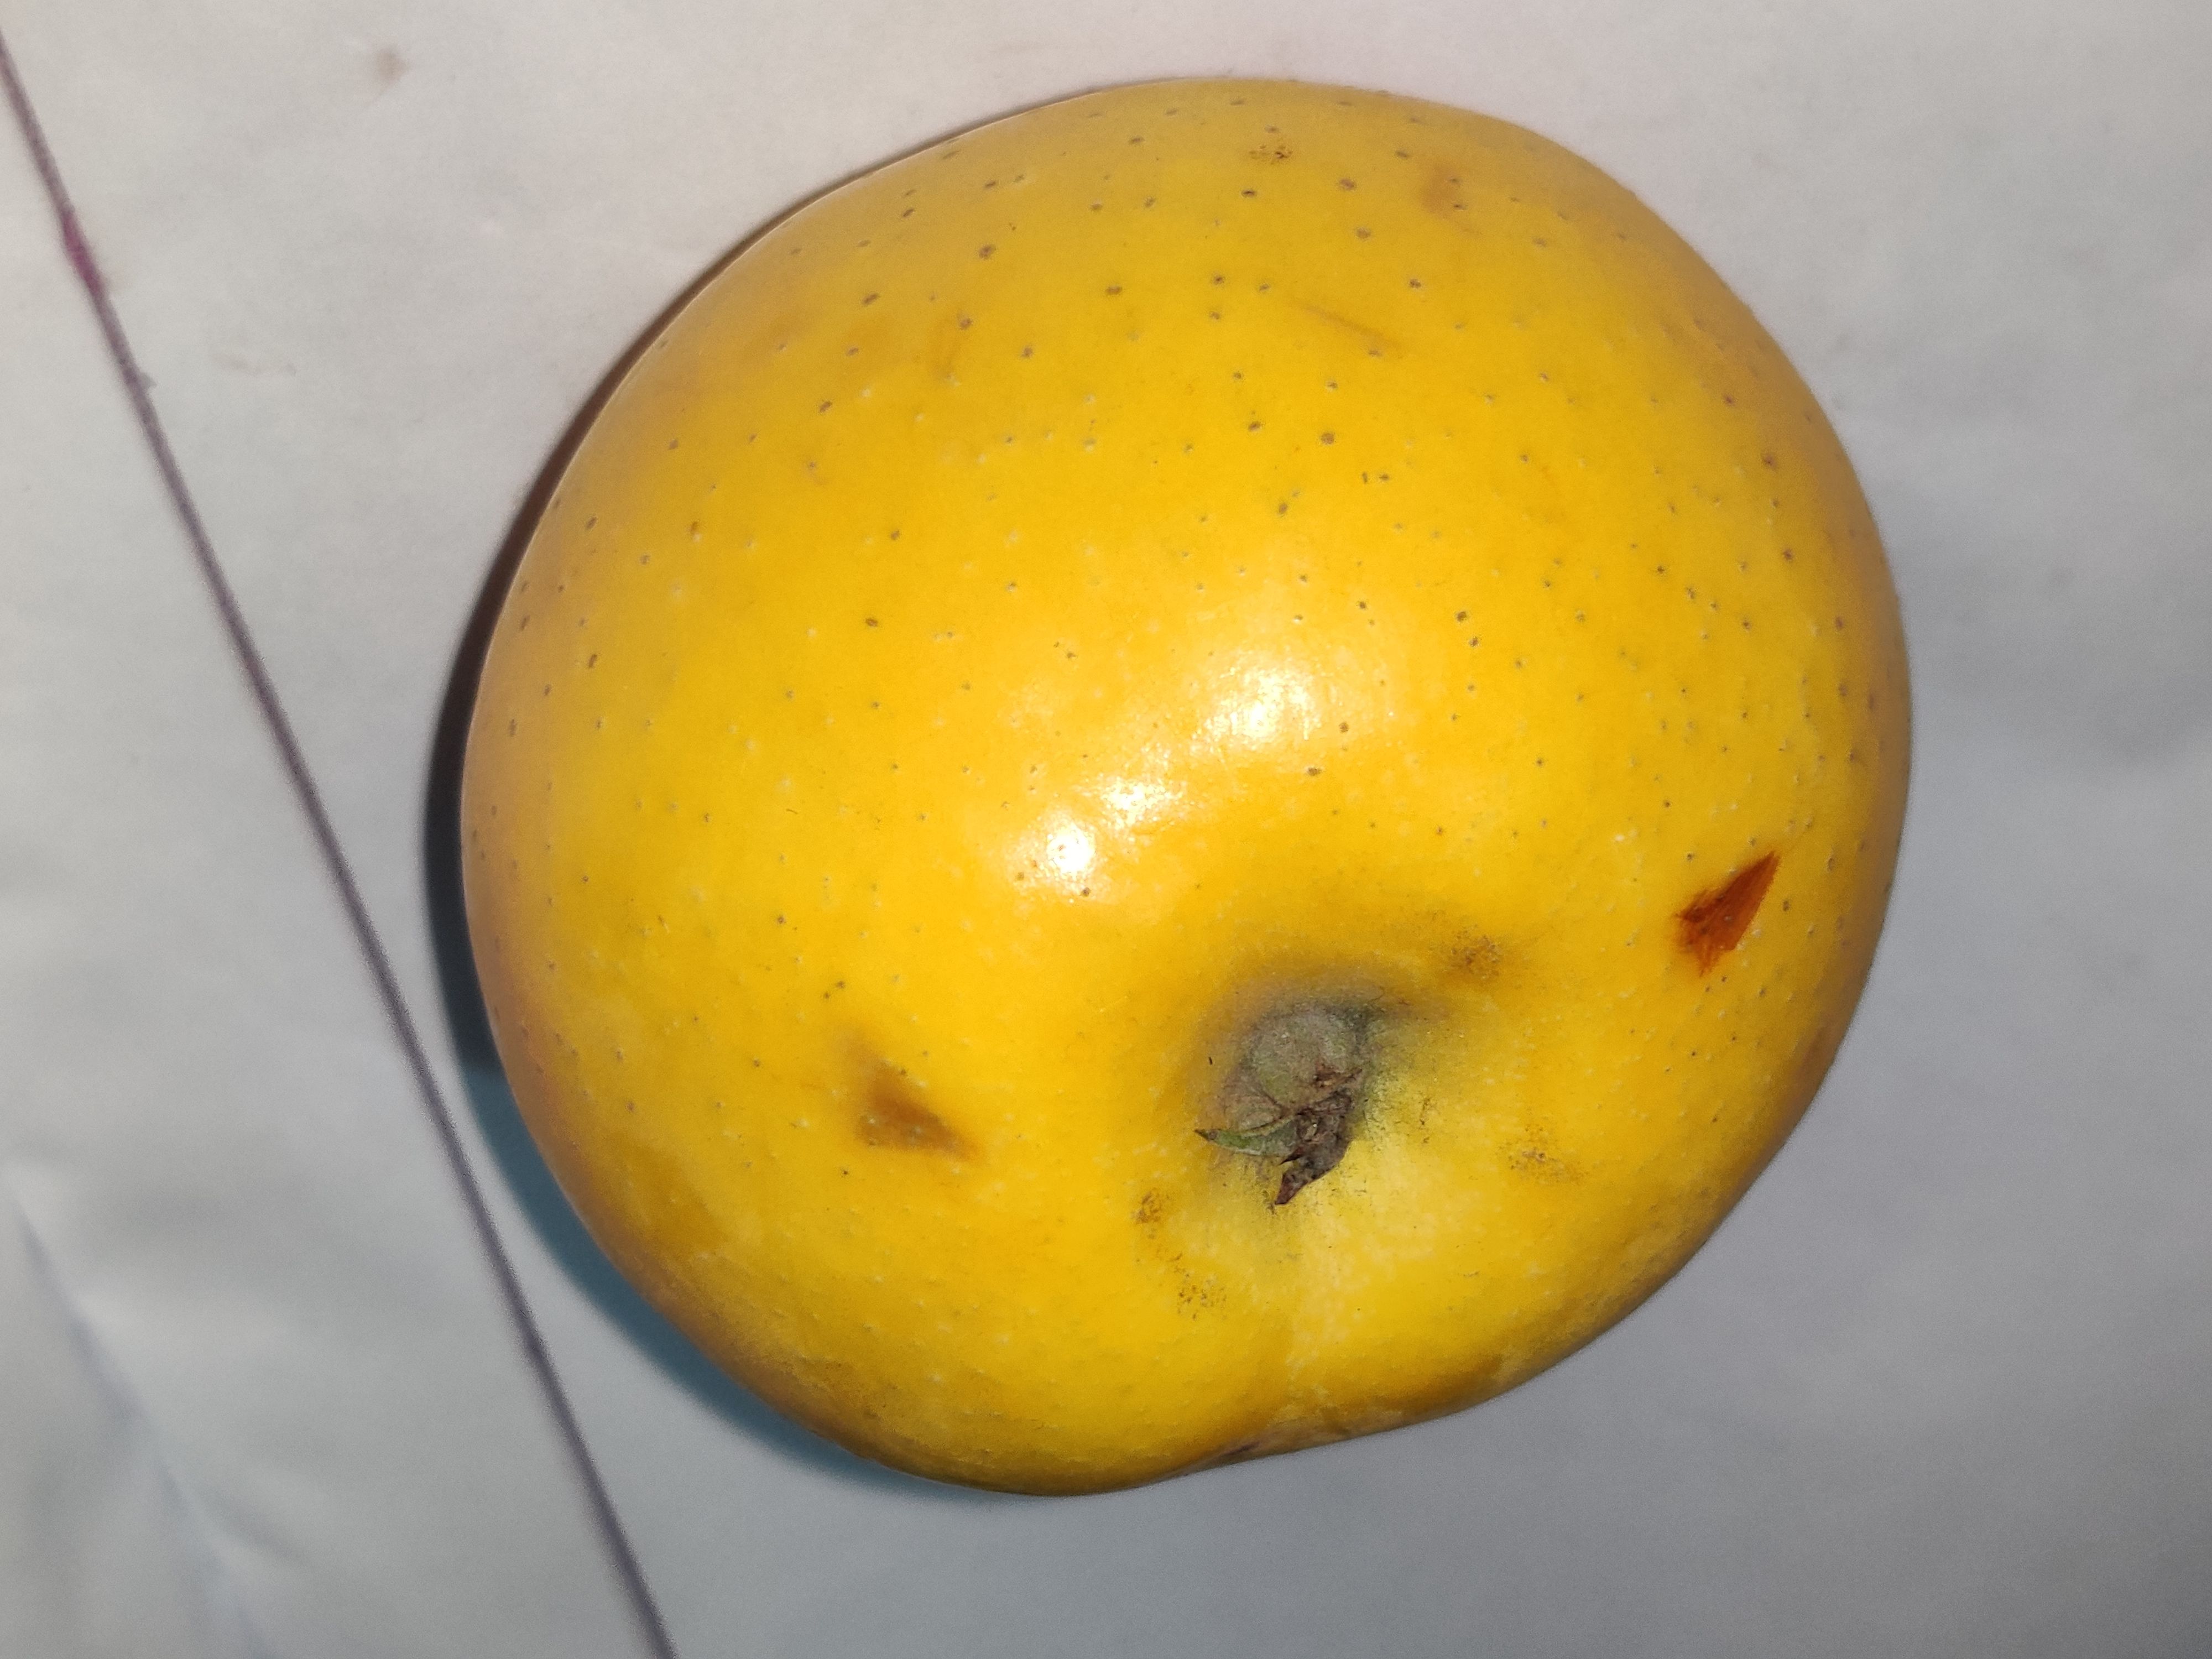
Fruit: apple
Grade: 1st-grade